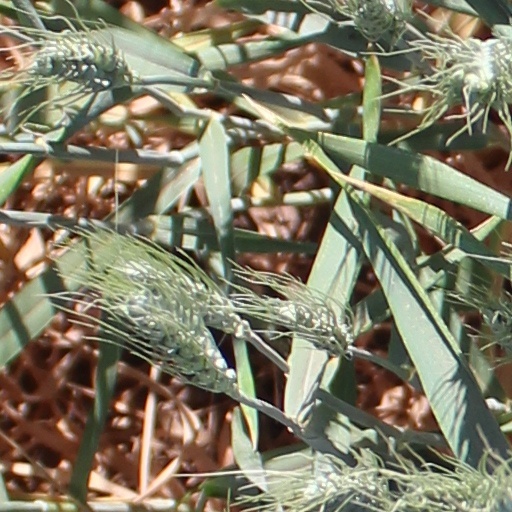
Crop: wheat